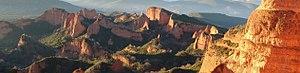
Photo prise le 11 décembre 2005 par Rafael Ibáñez Fernández à Las Médulas, dans la province de León, en Espagne.